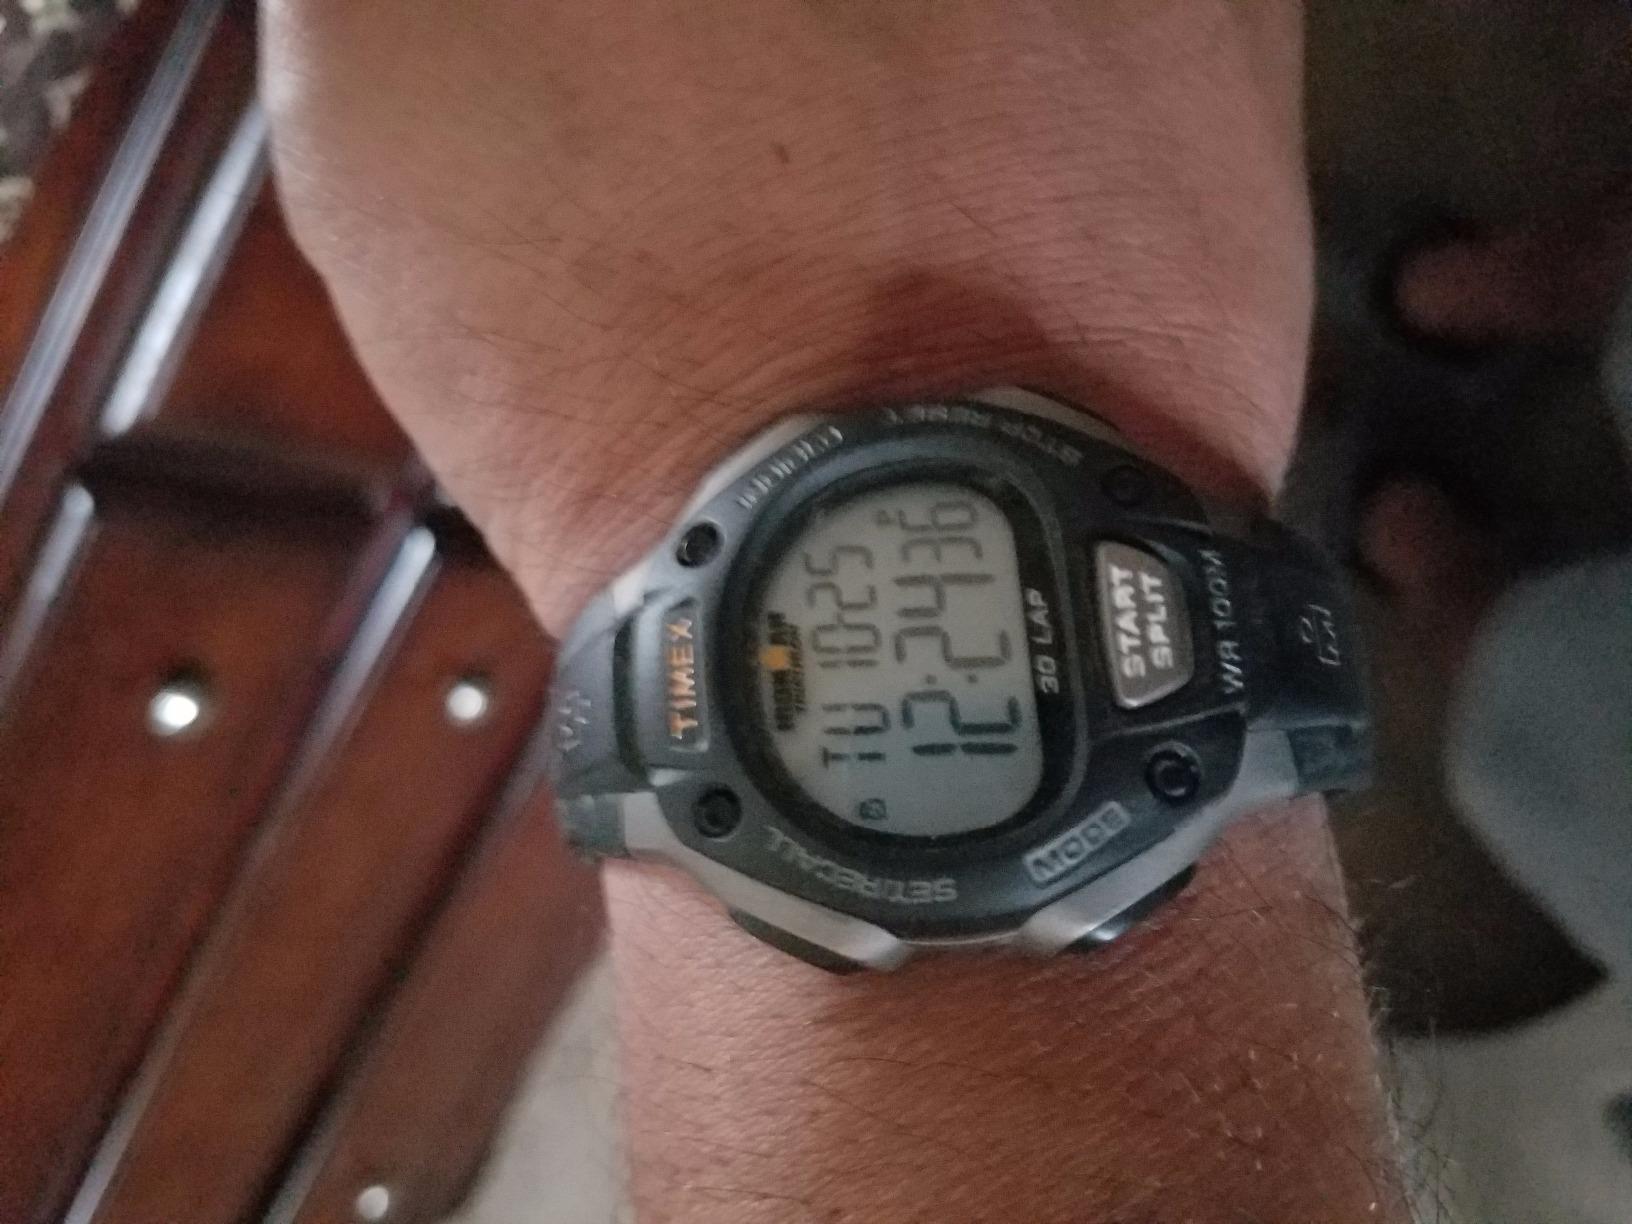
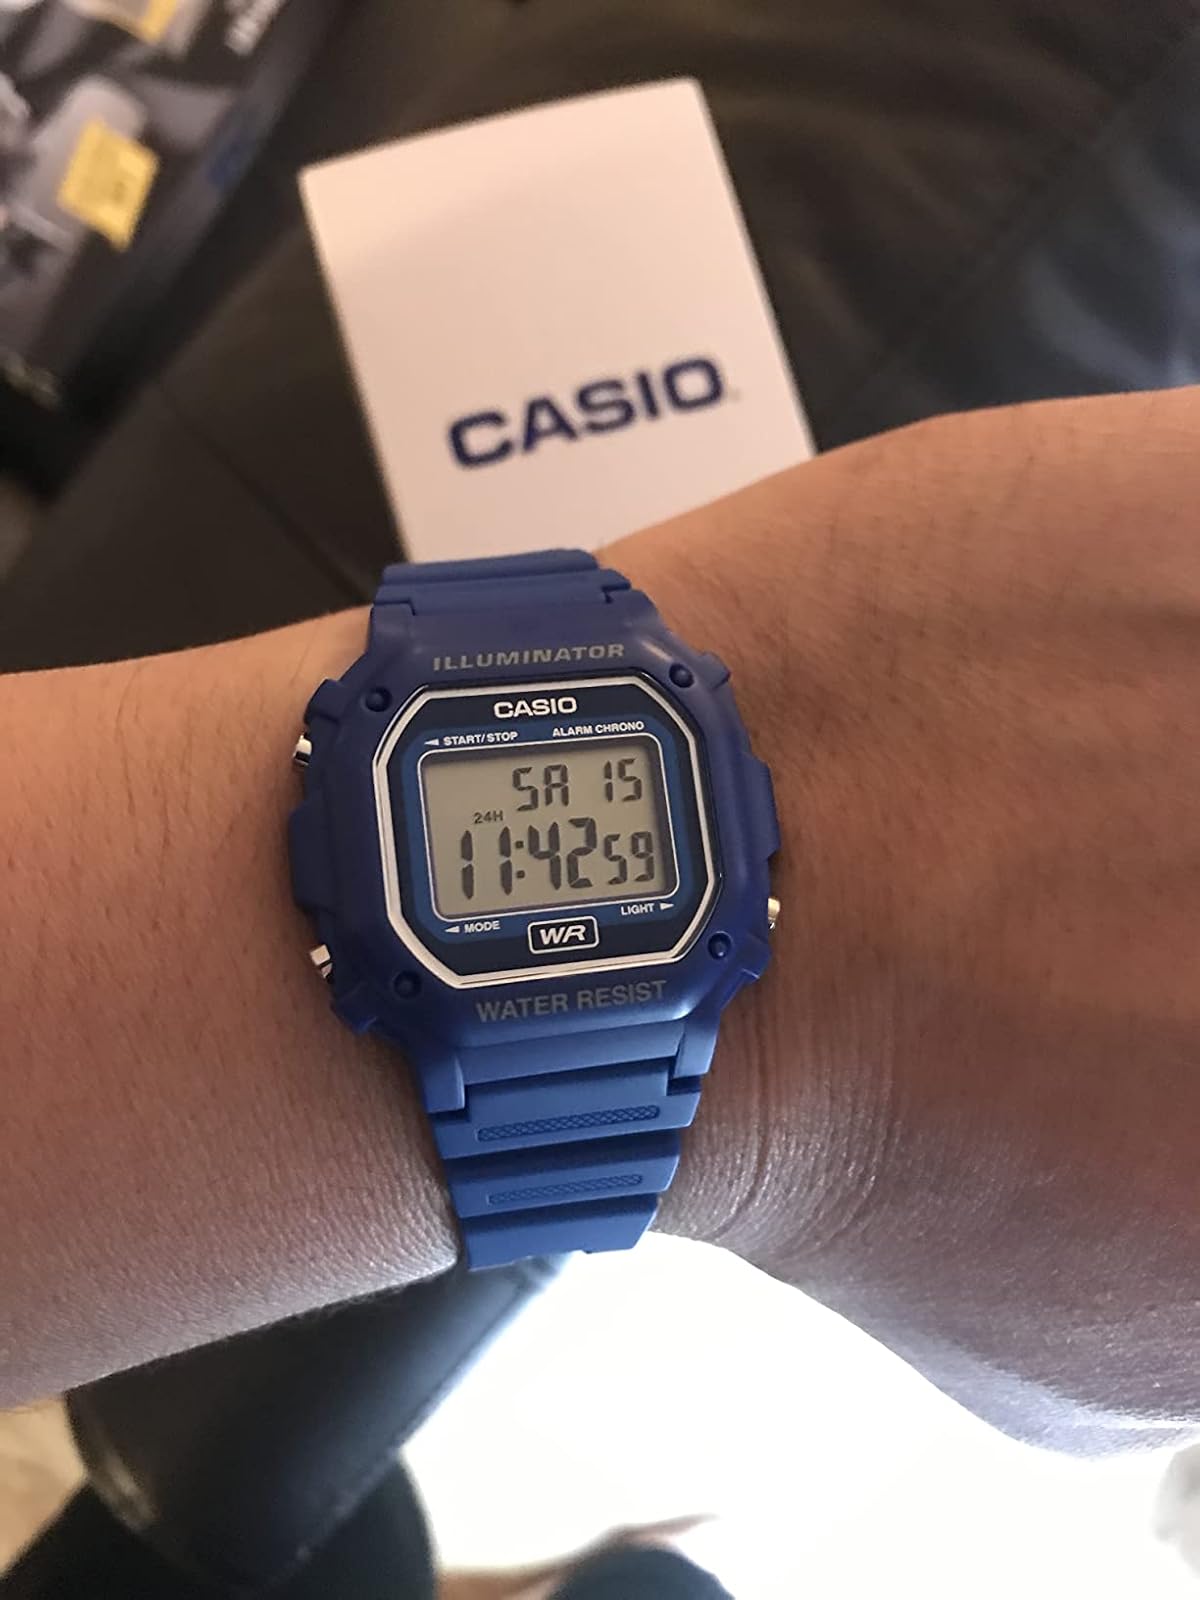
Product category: accessories_watch
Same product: no